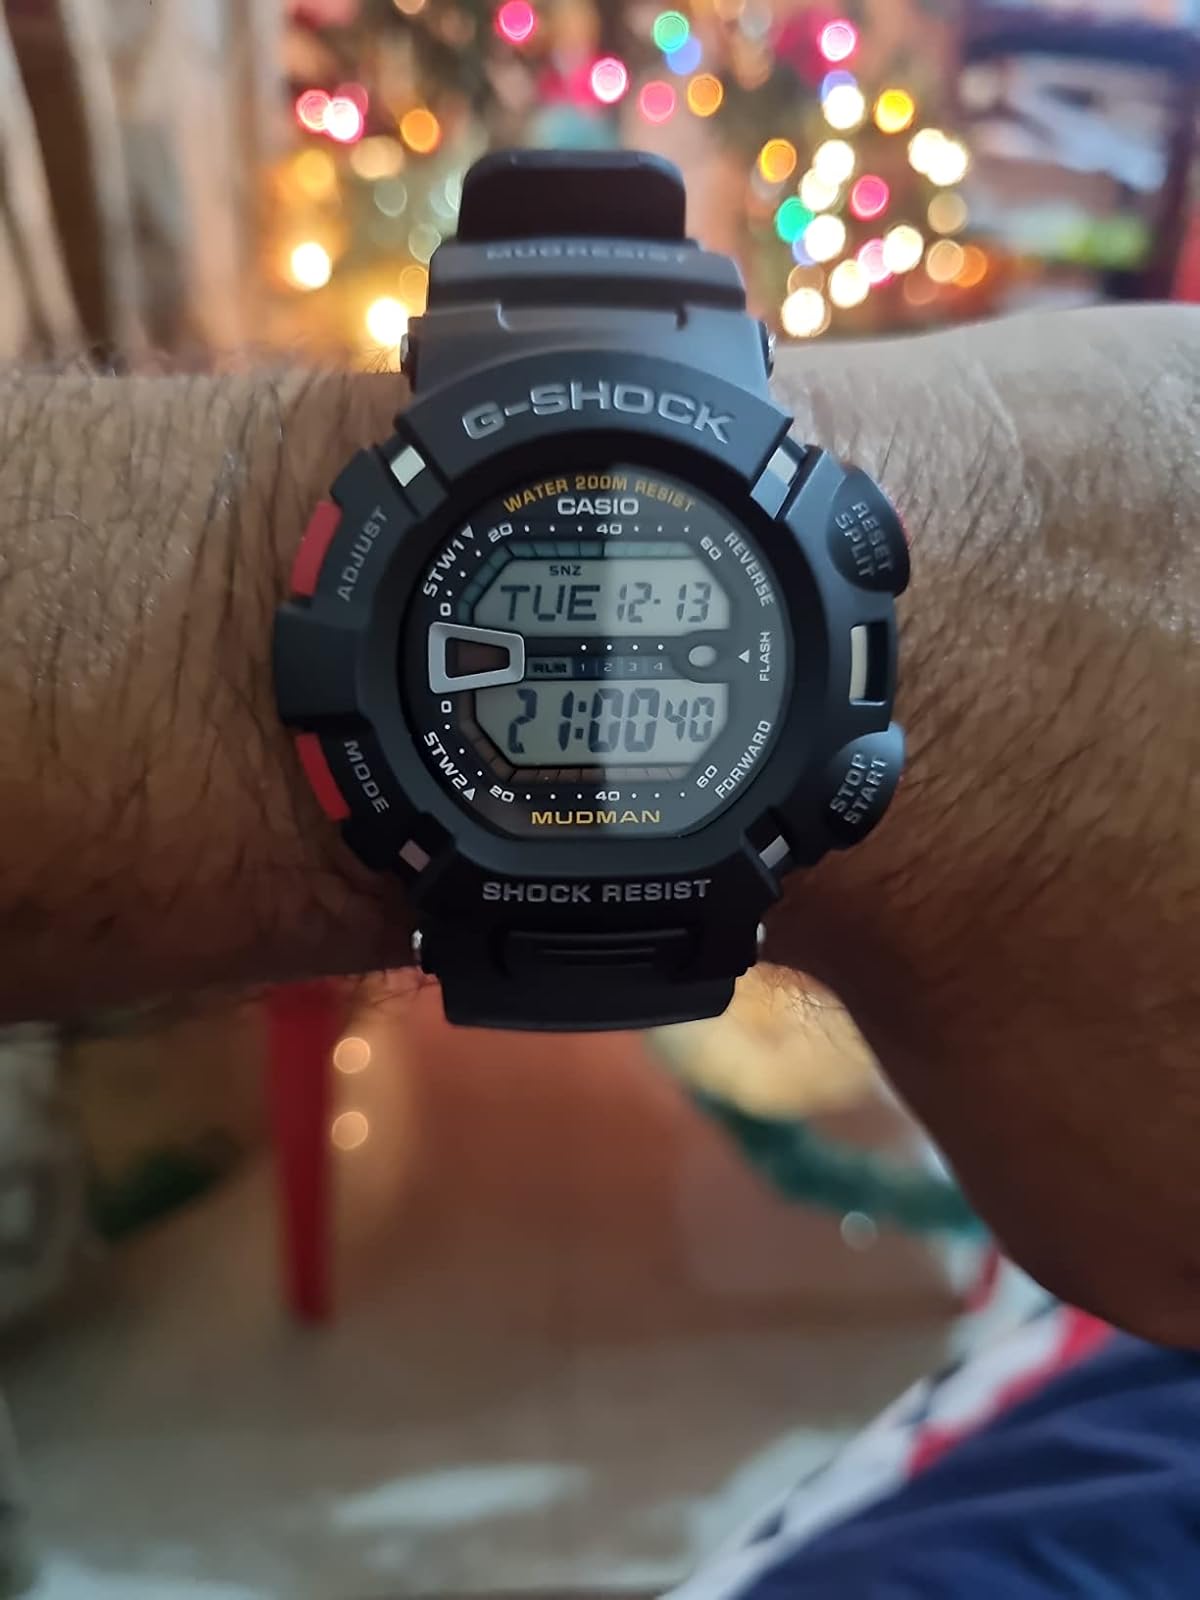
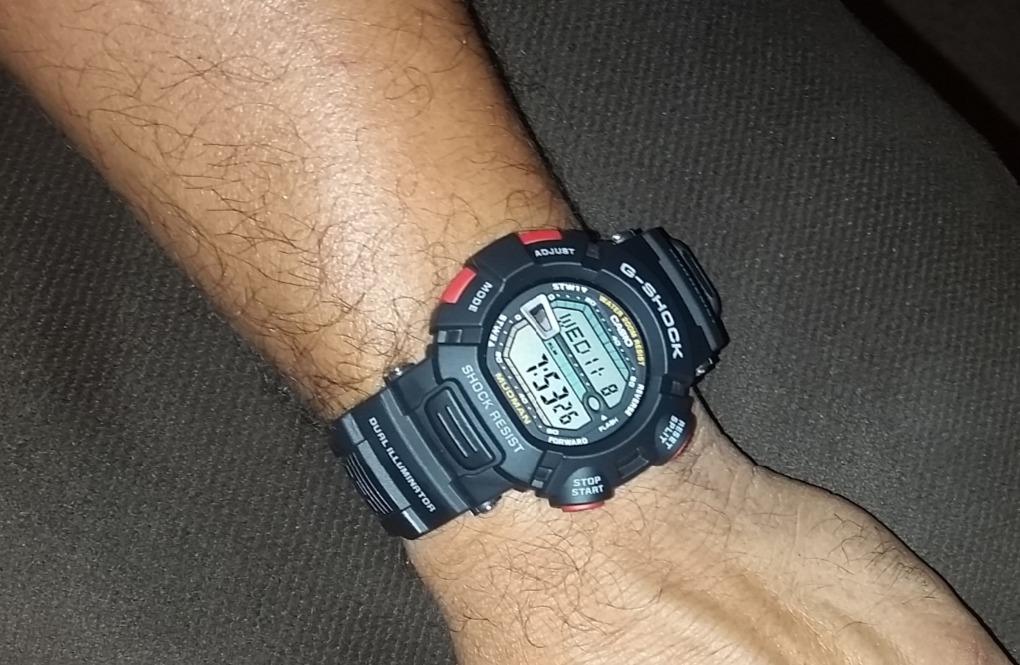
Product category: accessories_watch
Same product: yes